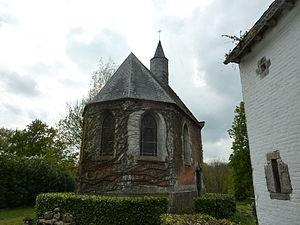
Commanderie de la Neuve-Court (Wavre)